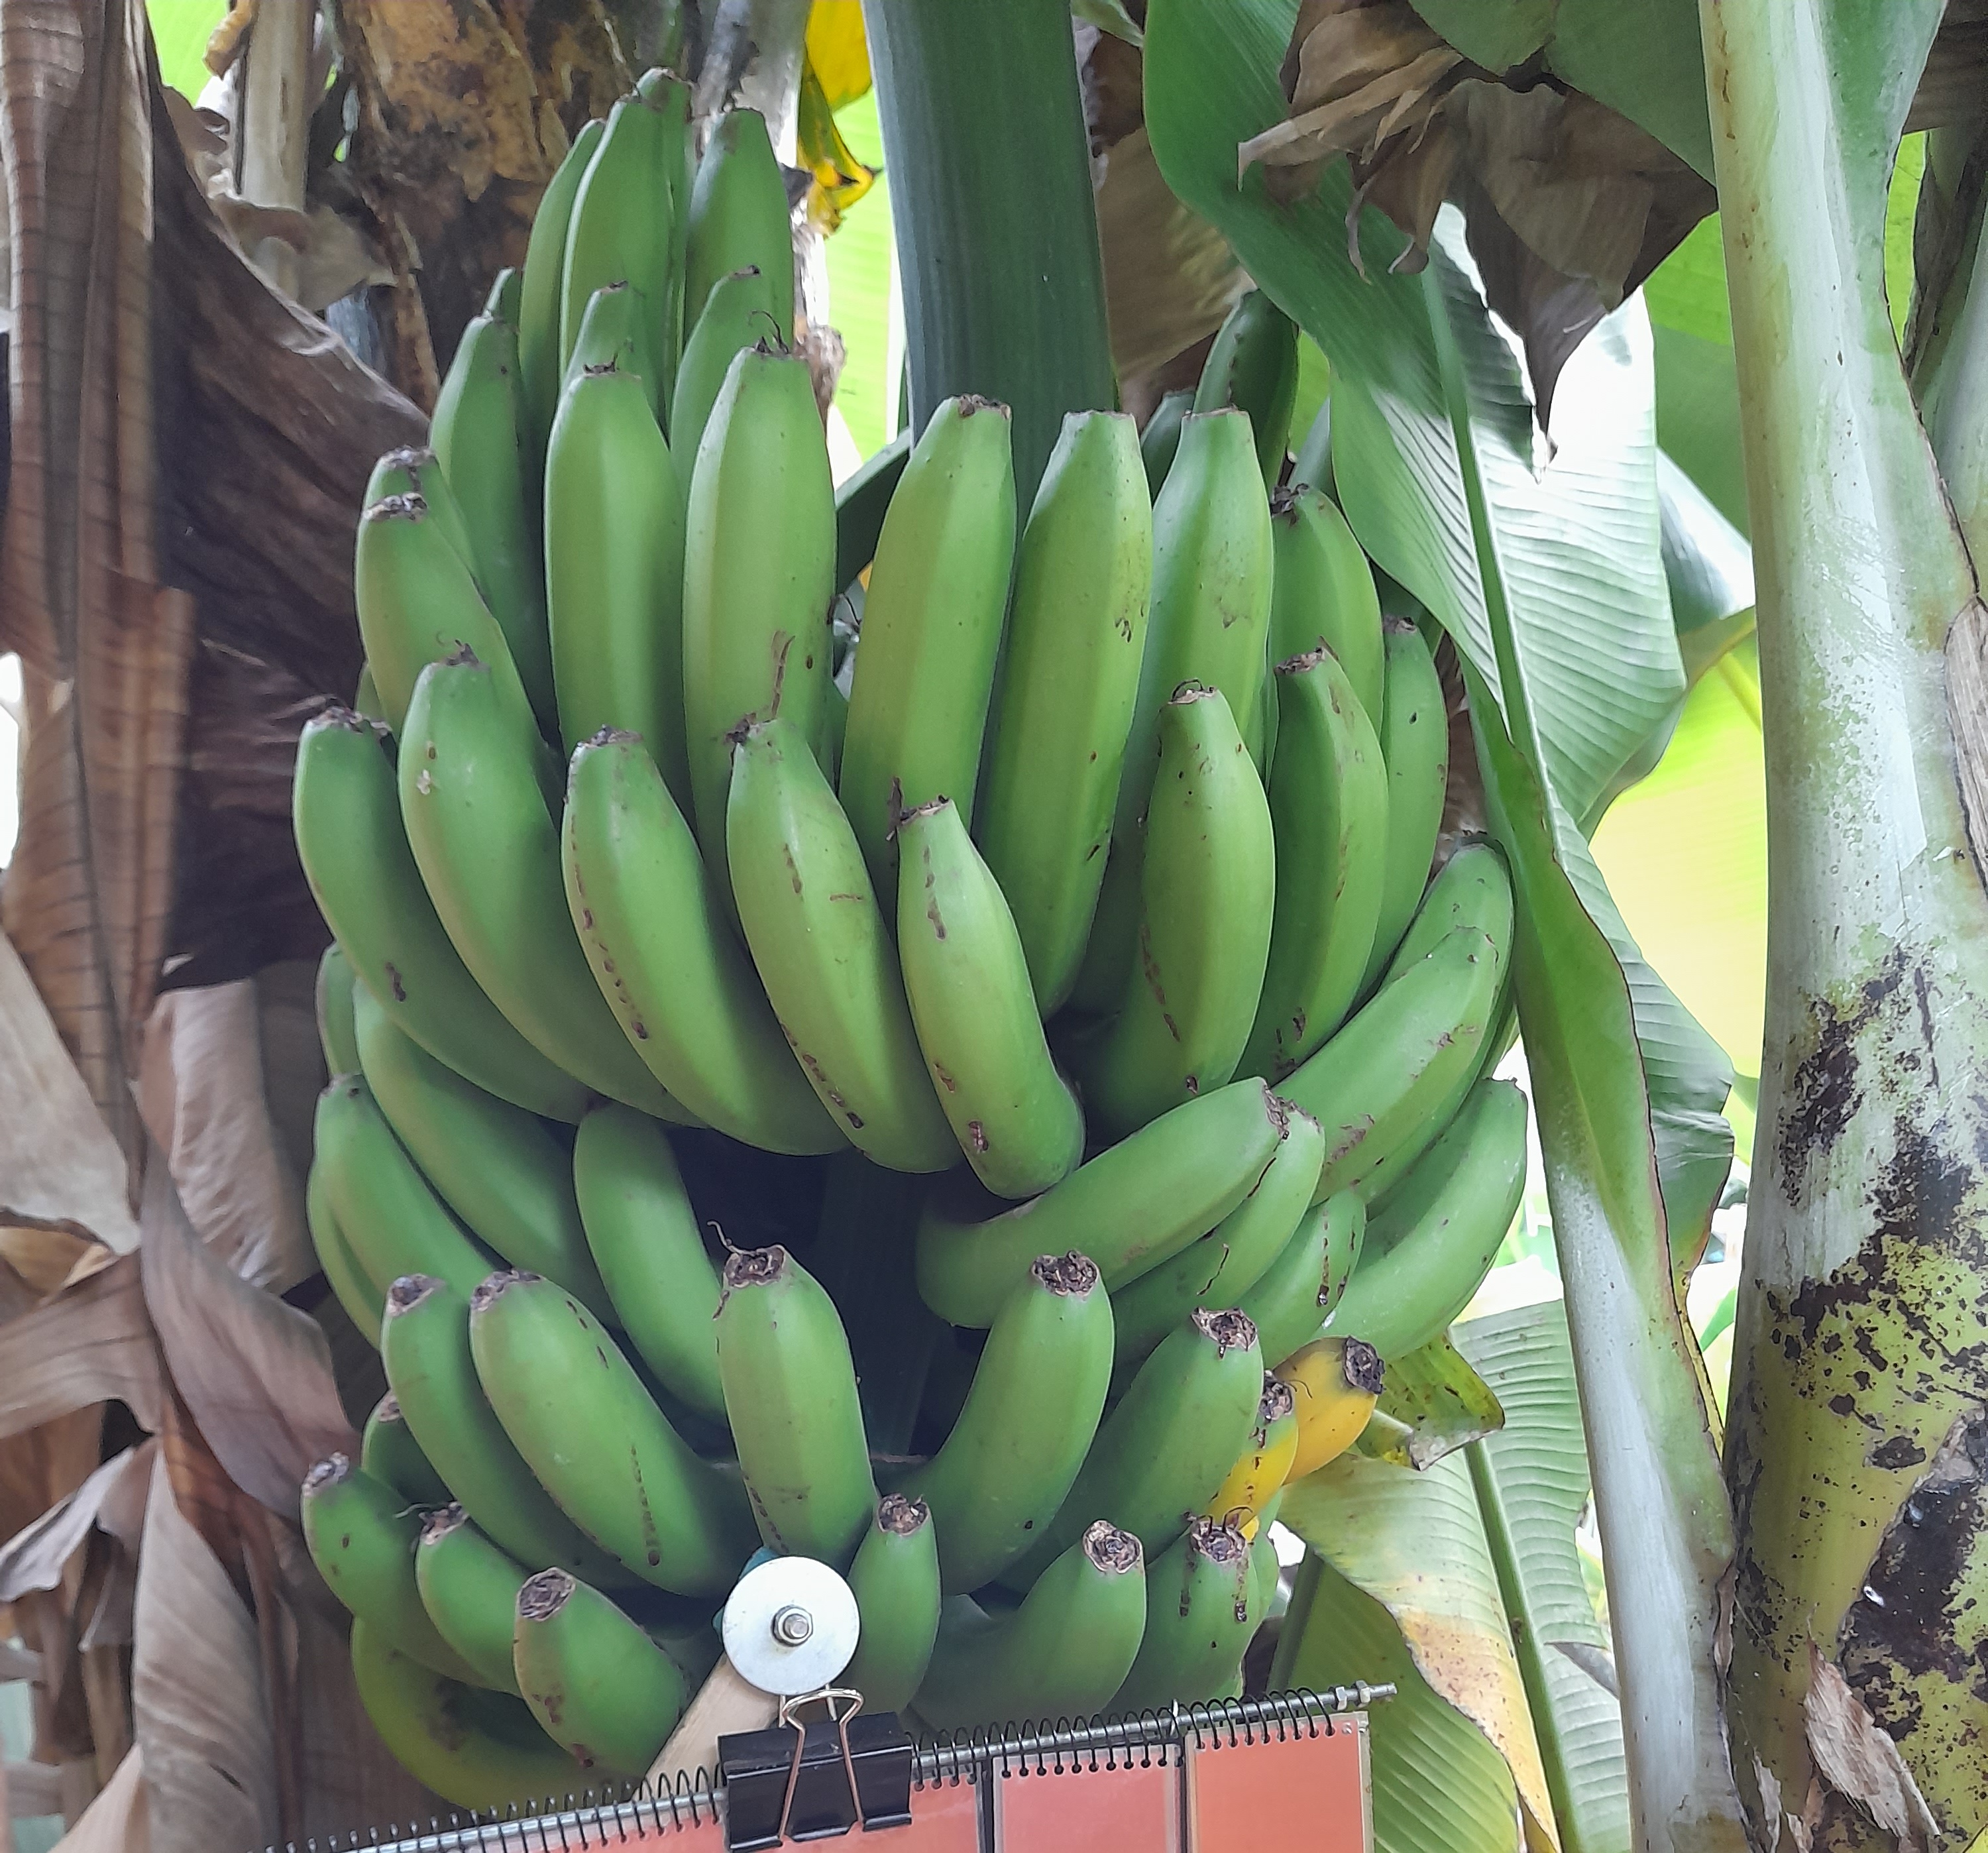
Label: Cut